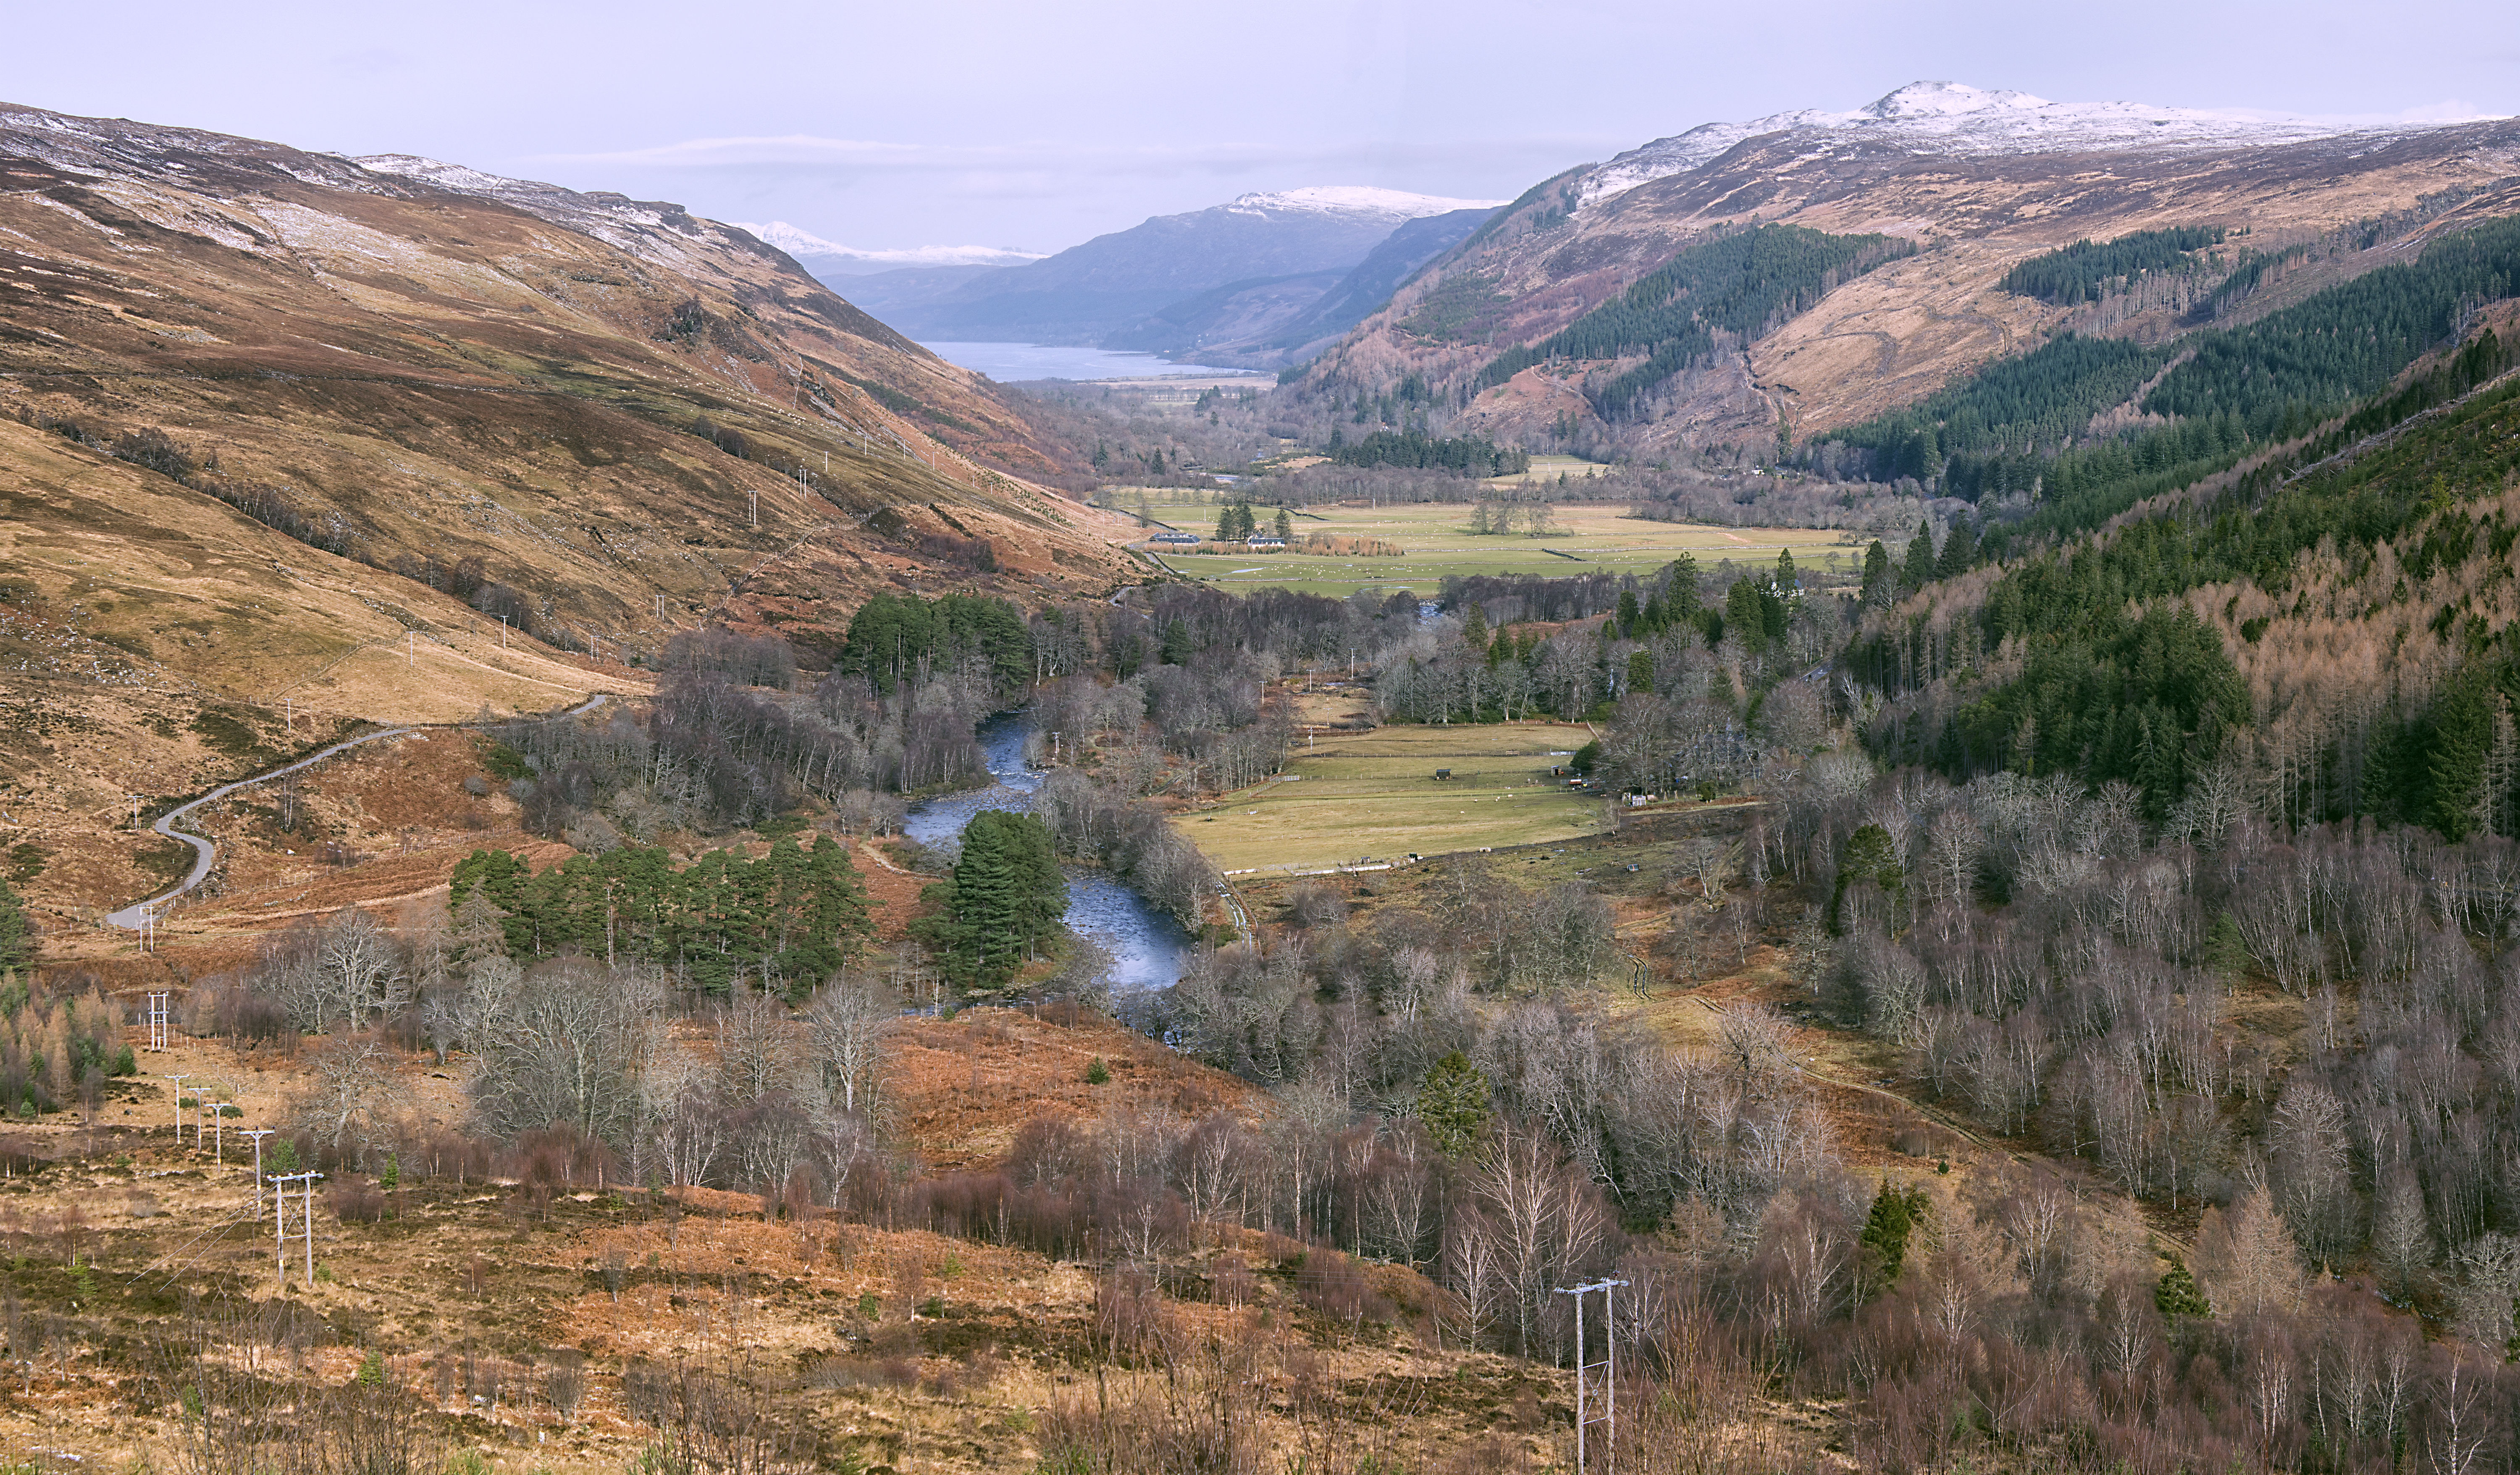
landscape, wilderness, mountain, trail, hill, lake, valley, mountain range, autumn, canyon, reservoir, ridge, cool image, geology, badlands, plateau, scotland, fell, i, loch, ecosystem, highlands, westhighlands, strathmore, landform, tarn, mountain pass, ullapool, geographical feature, mountainous landforms